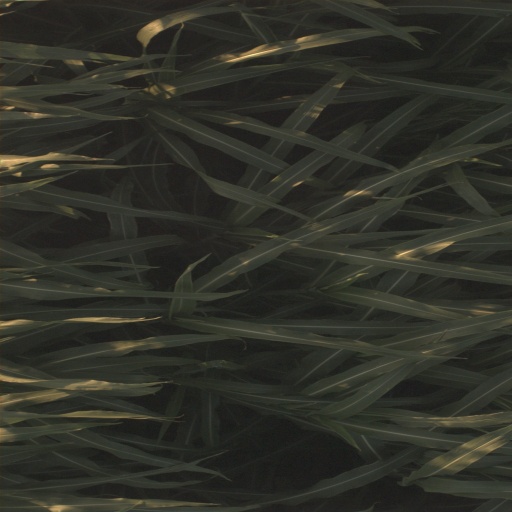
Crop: sorghum